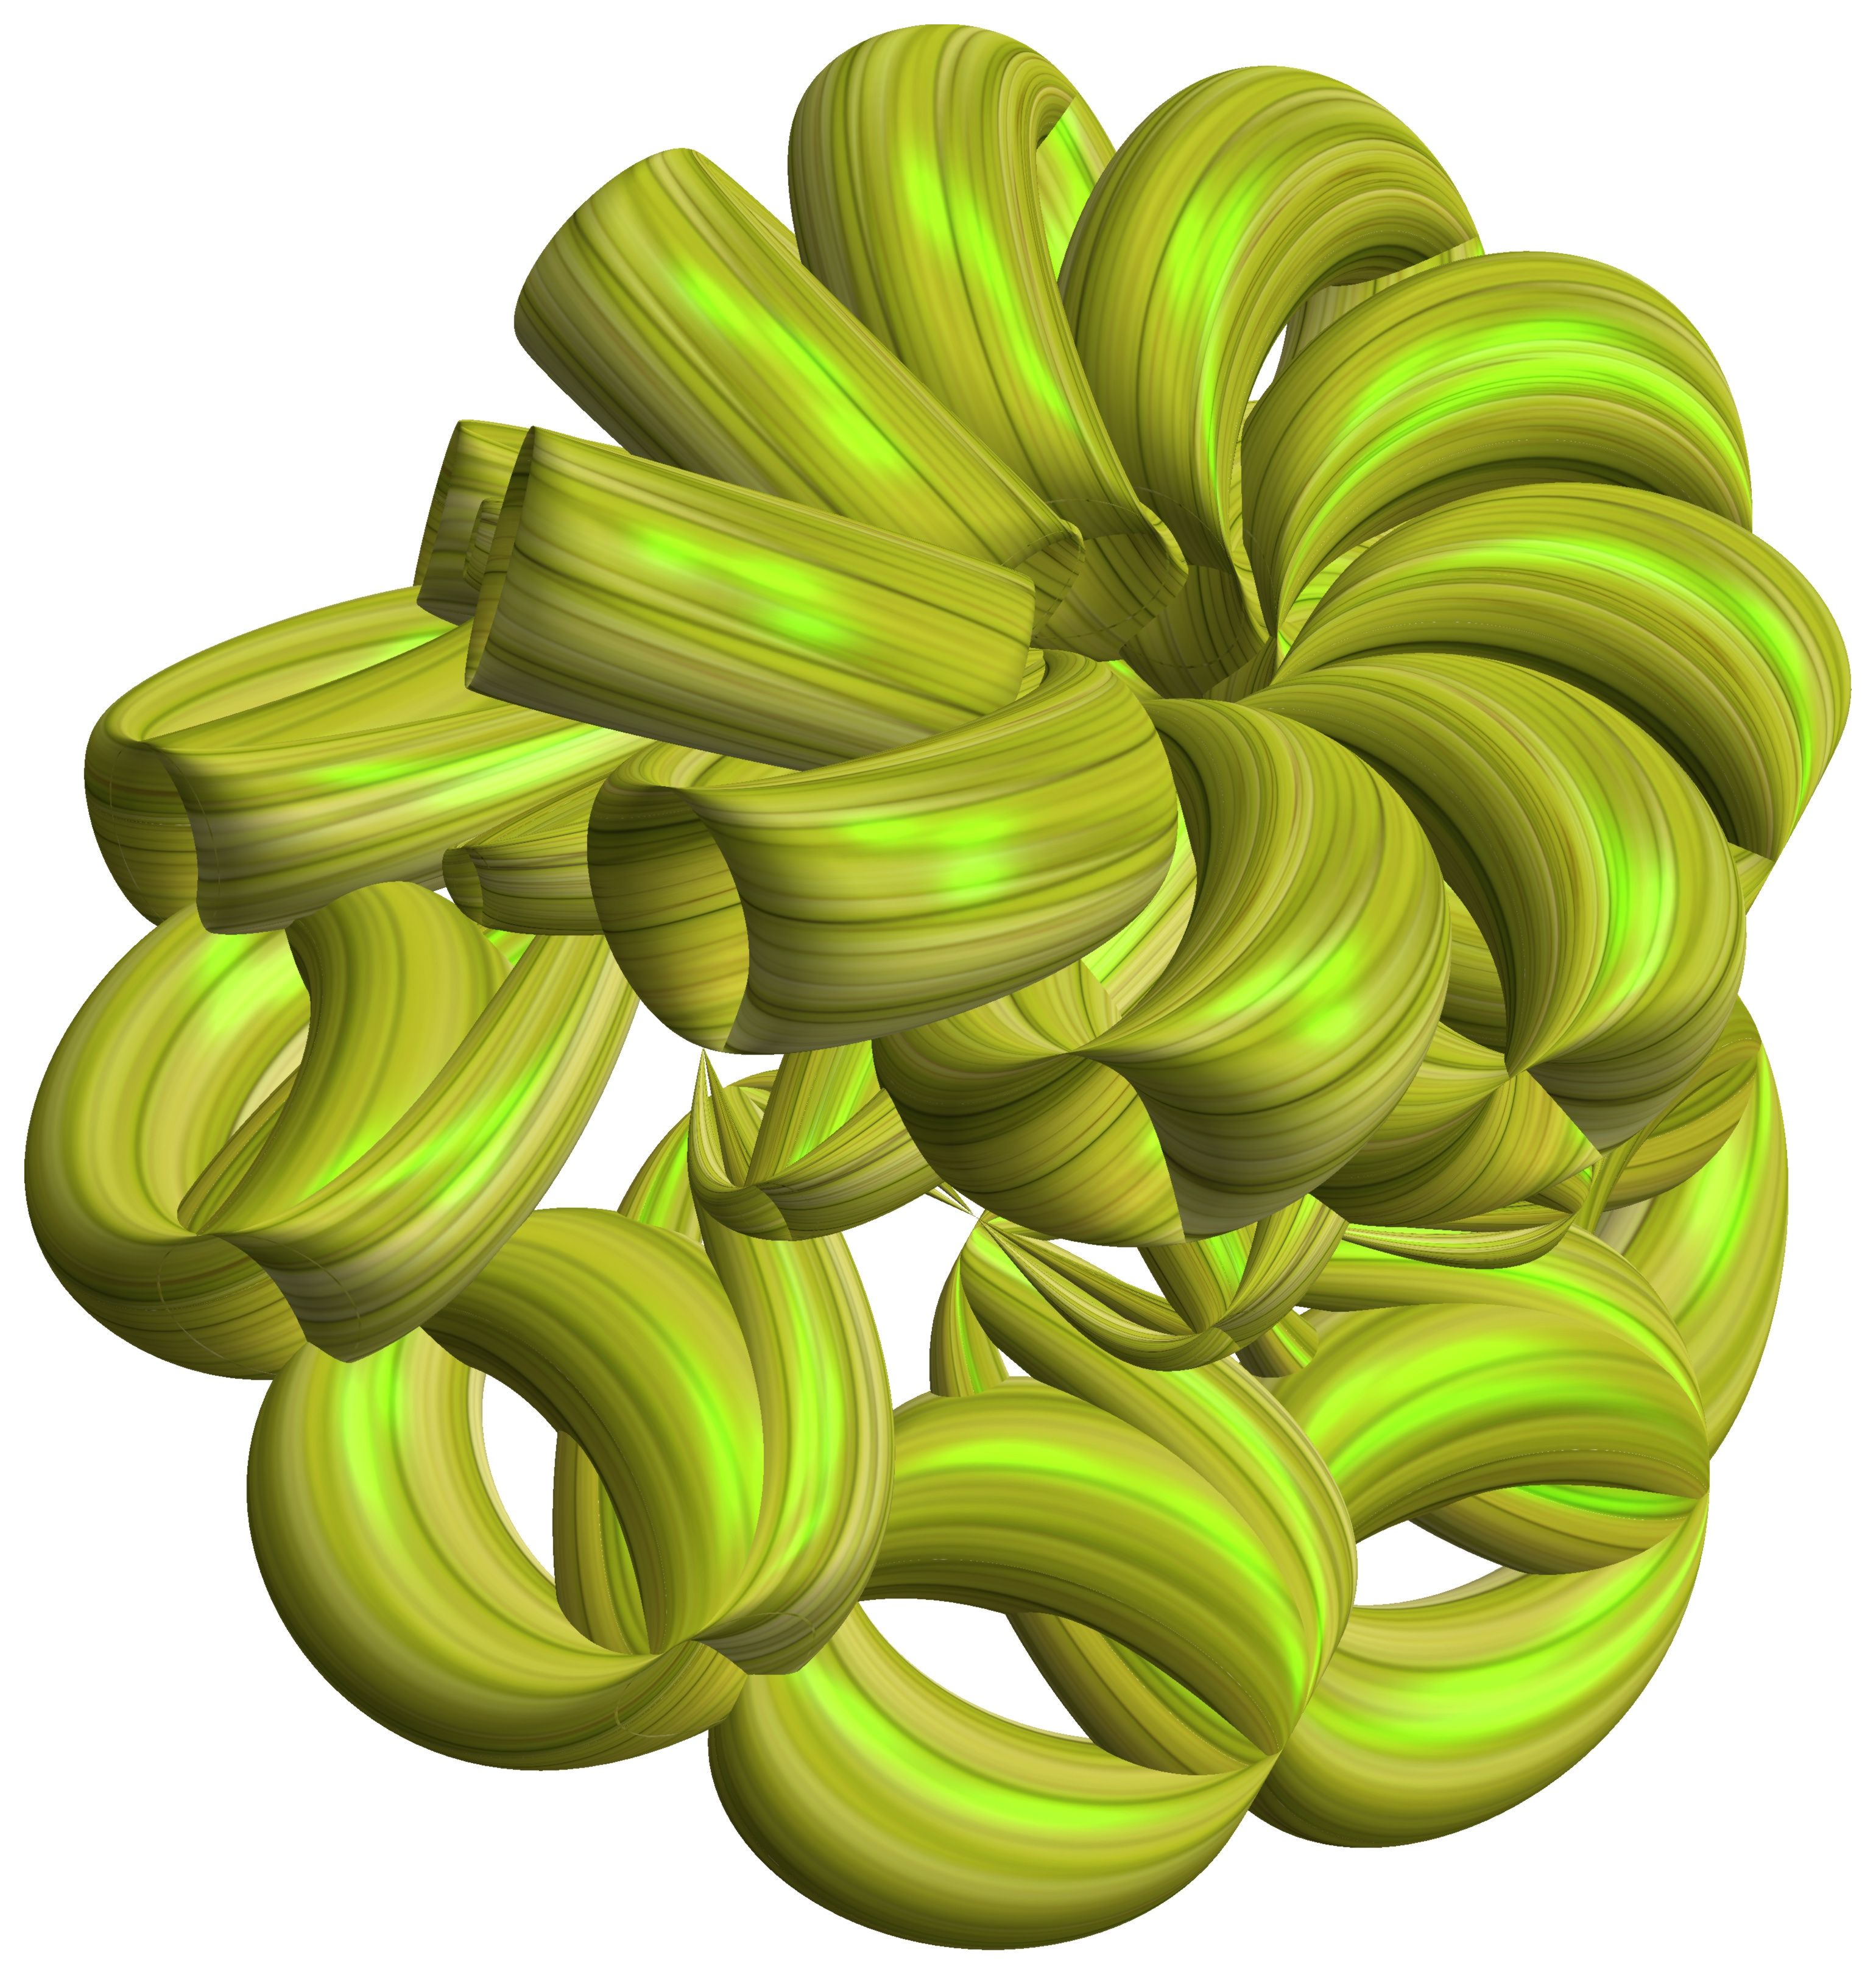
structure, plant, texture, leaf, spiral, flower, petal, pattern, food, green, produce, yellow, circle, art, figure, illustration, design, symmetry, 3d, graphic, torus, mathematica, cg, parametricplot3d, code, program, algorithm, abstruct, mapping, flowering plant, land plant